Aanandham

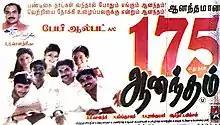
Poster

Aanandham is a 2001 Indian Tamil-language drama film co-written and directed by N. Lingusamy in his directoral debut and produced by R. B. Choudary. The film features an ensemble cast including Mammootty, Murali, Abbas, Devayani, Rambha, Sneha, Delhi Ganesh and Srividya. Arthur A. Wilson handled cinematography, while S. A. Rajkumar composed the film's score and soundtrack. The film was released on 25 May 2001 to positive reviews, and became one of the highest grossing Tamil films of the year. It was remade in Telugu as "Sankranti" (2005).